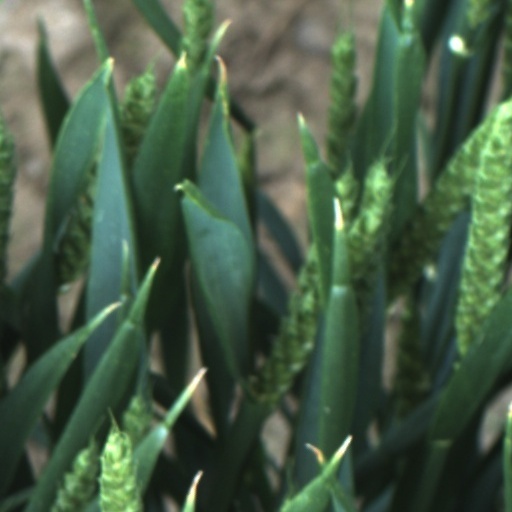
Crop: wheat